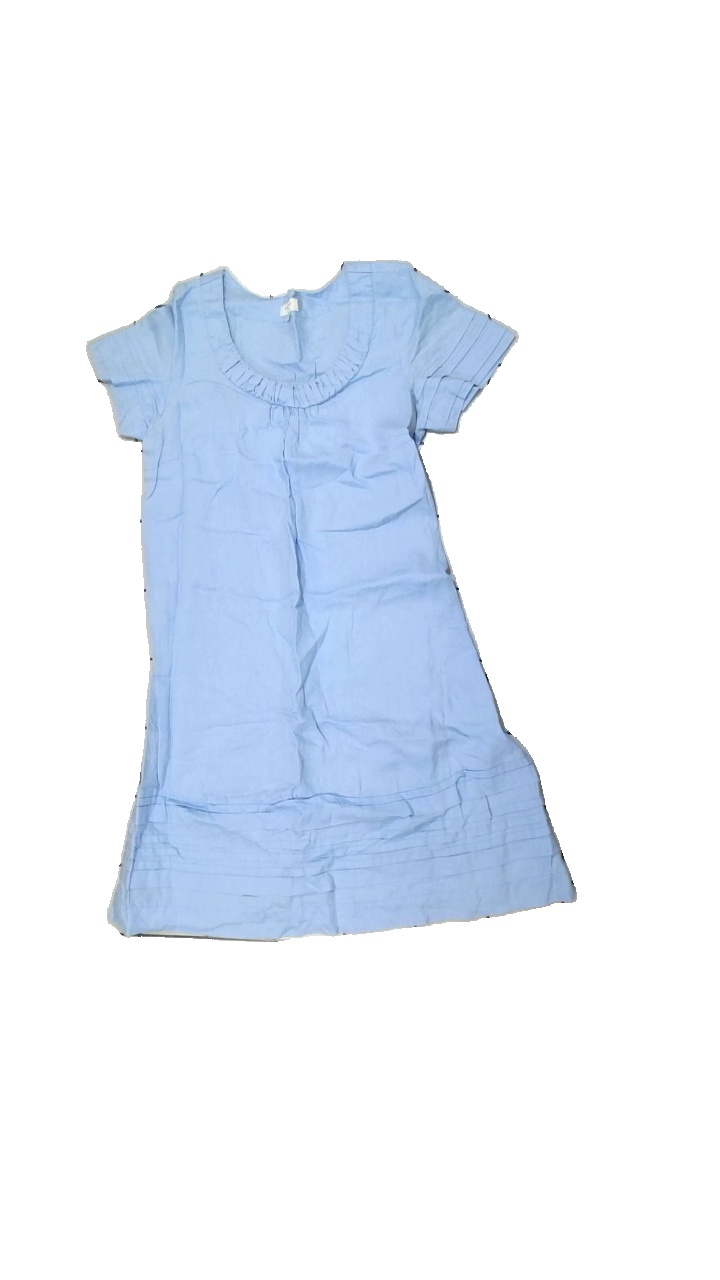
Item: Dress (Ladies)
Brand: Jackpot
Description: blue dress
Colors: Blue
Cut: Loose
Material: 100% Cotton
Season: All
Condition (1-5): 2
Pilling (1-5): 5
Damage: stained
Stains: Major
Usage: Recycle
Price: <50